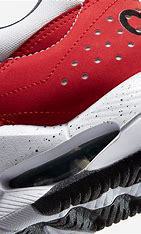
Brand: Jordan
Model: Air Cadence